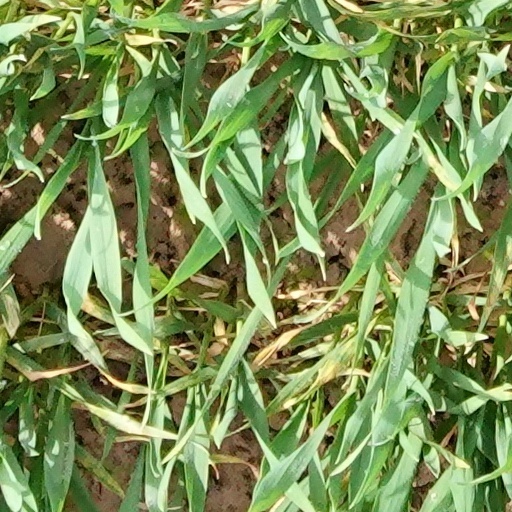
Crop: wheat